Nick Fury (Marvel Cinematic Universe)

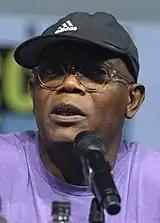
Jackson at the 2018 San Diego Comic-Con

Fury originally appeared in American comic books published by Marvel Comics. Created by writer/artist Jack Kirby and writer Stan Lee, Fury first appeared in "Sgt. Fury and his Howling Commandos" No. 1 (May 1963), a World War II combat series that portrayed the cigar-chomping Fury as leader of an elite U.S. Army unit. In 1998, David Hasselhoff portrayed Fury in the Fox television movie "", which was intended to be a backdoor pilot for a possible new TV series, which did not materialize. In 2002, Marvel Comics designed their "Ultimate" version of the character Nick Fury after the likeness of Samuel L. Jackson. However, Marvel Studios initially discussed a potential film role with George Clooney, who turned it down after reviewing some of the comic book source material and finding Fury to be too violent of a character. According to the audio commentary of the 2007 film "", director Tim Story said the script originally contained Nick Fury, but the role eventually became that of General Hager (played by Andre Braugher), as having Fury would have forced 20th Century Fox to purchase the rights to that character.